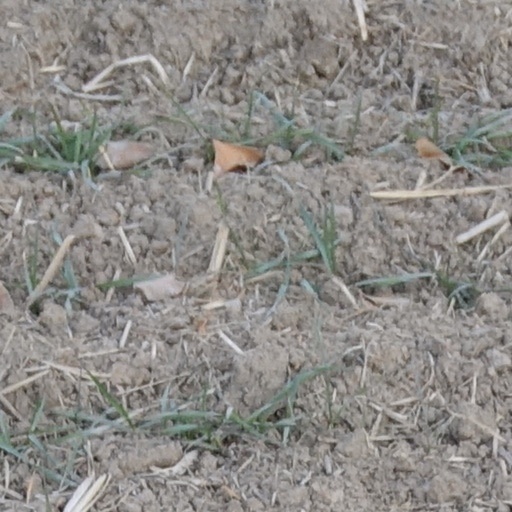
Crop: wheat